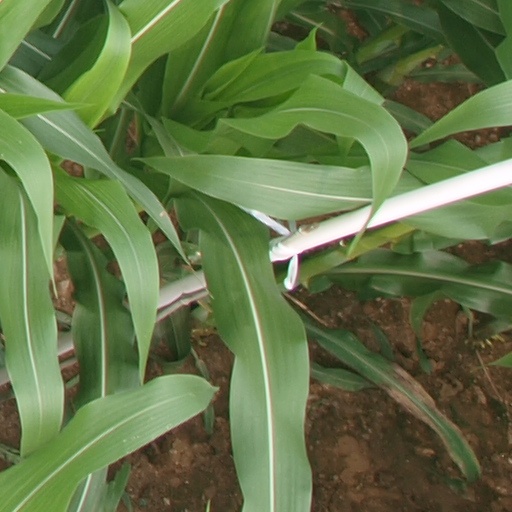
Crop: maize; corn